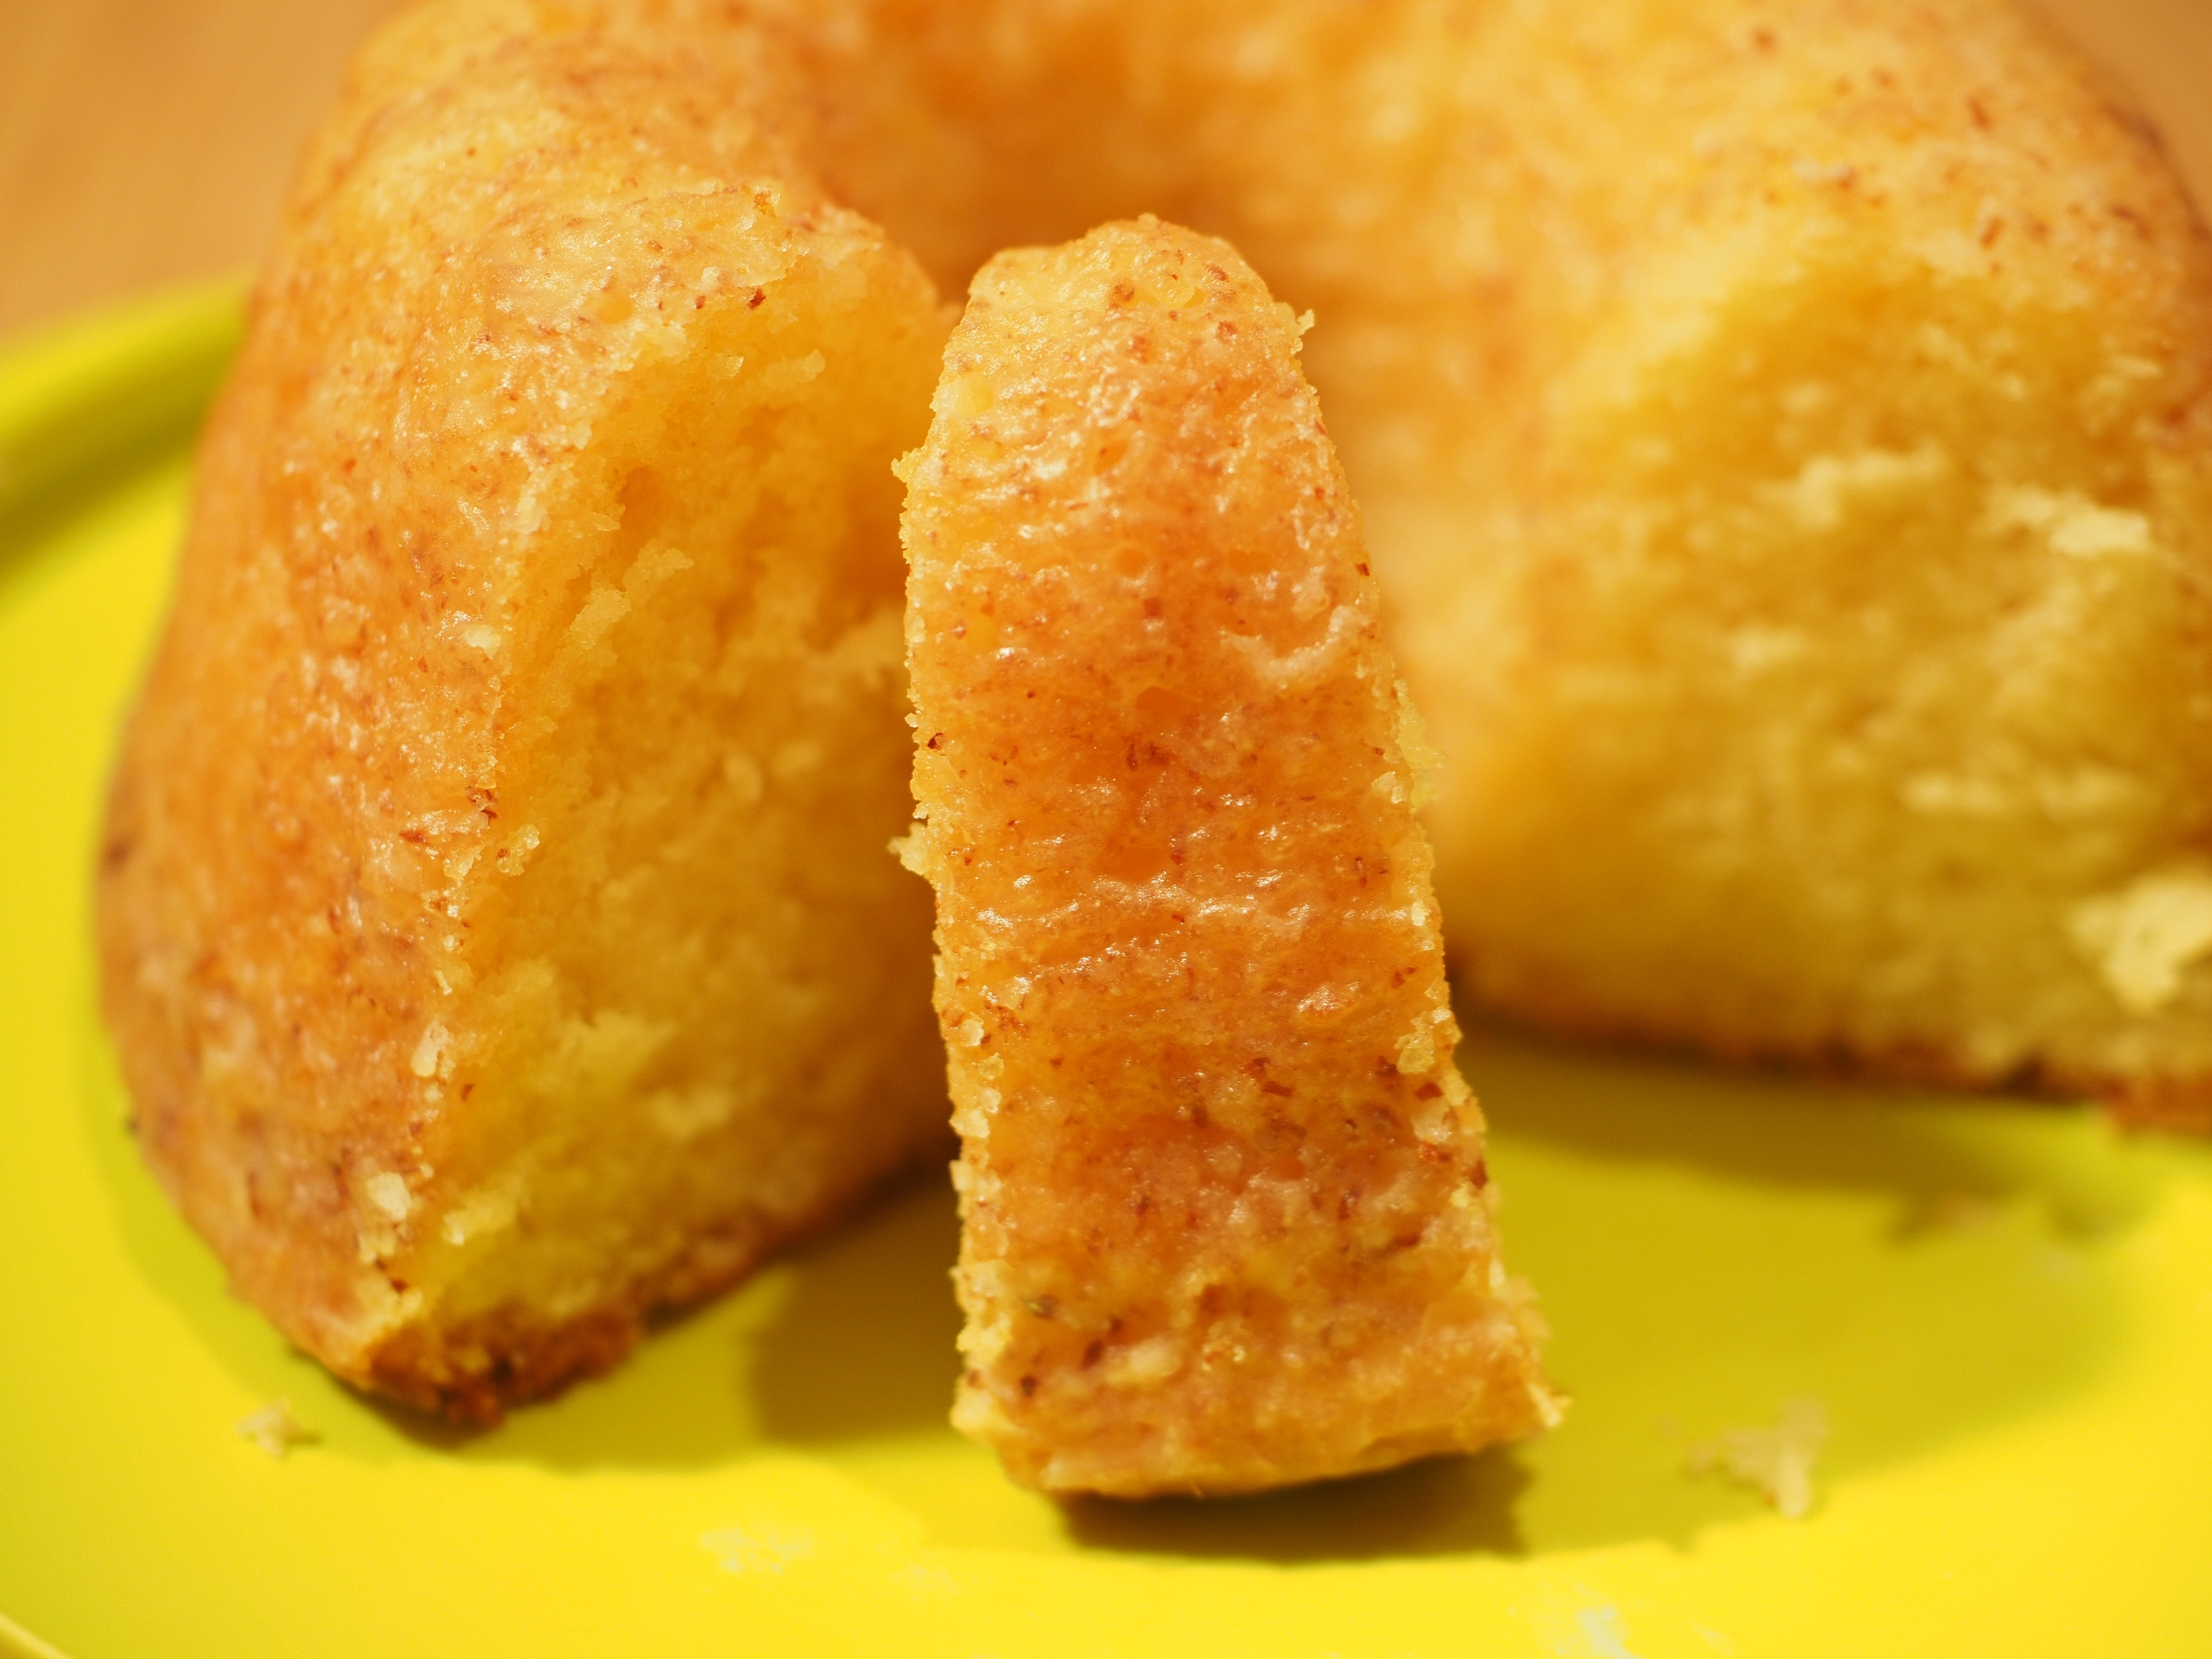
dish, meal, food, produce, breakfast, dessert, cuisine, delicious, cake, bake, vegetarian food, benefit from, baked goods, fried food, lemon cake